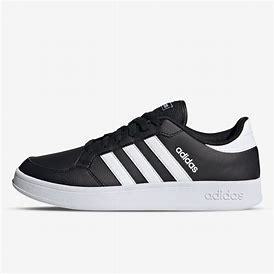
Brand: Adidas
Model: Breaknet